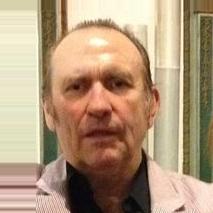
Age: 59